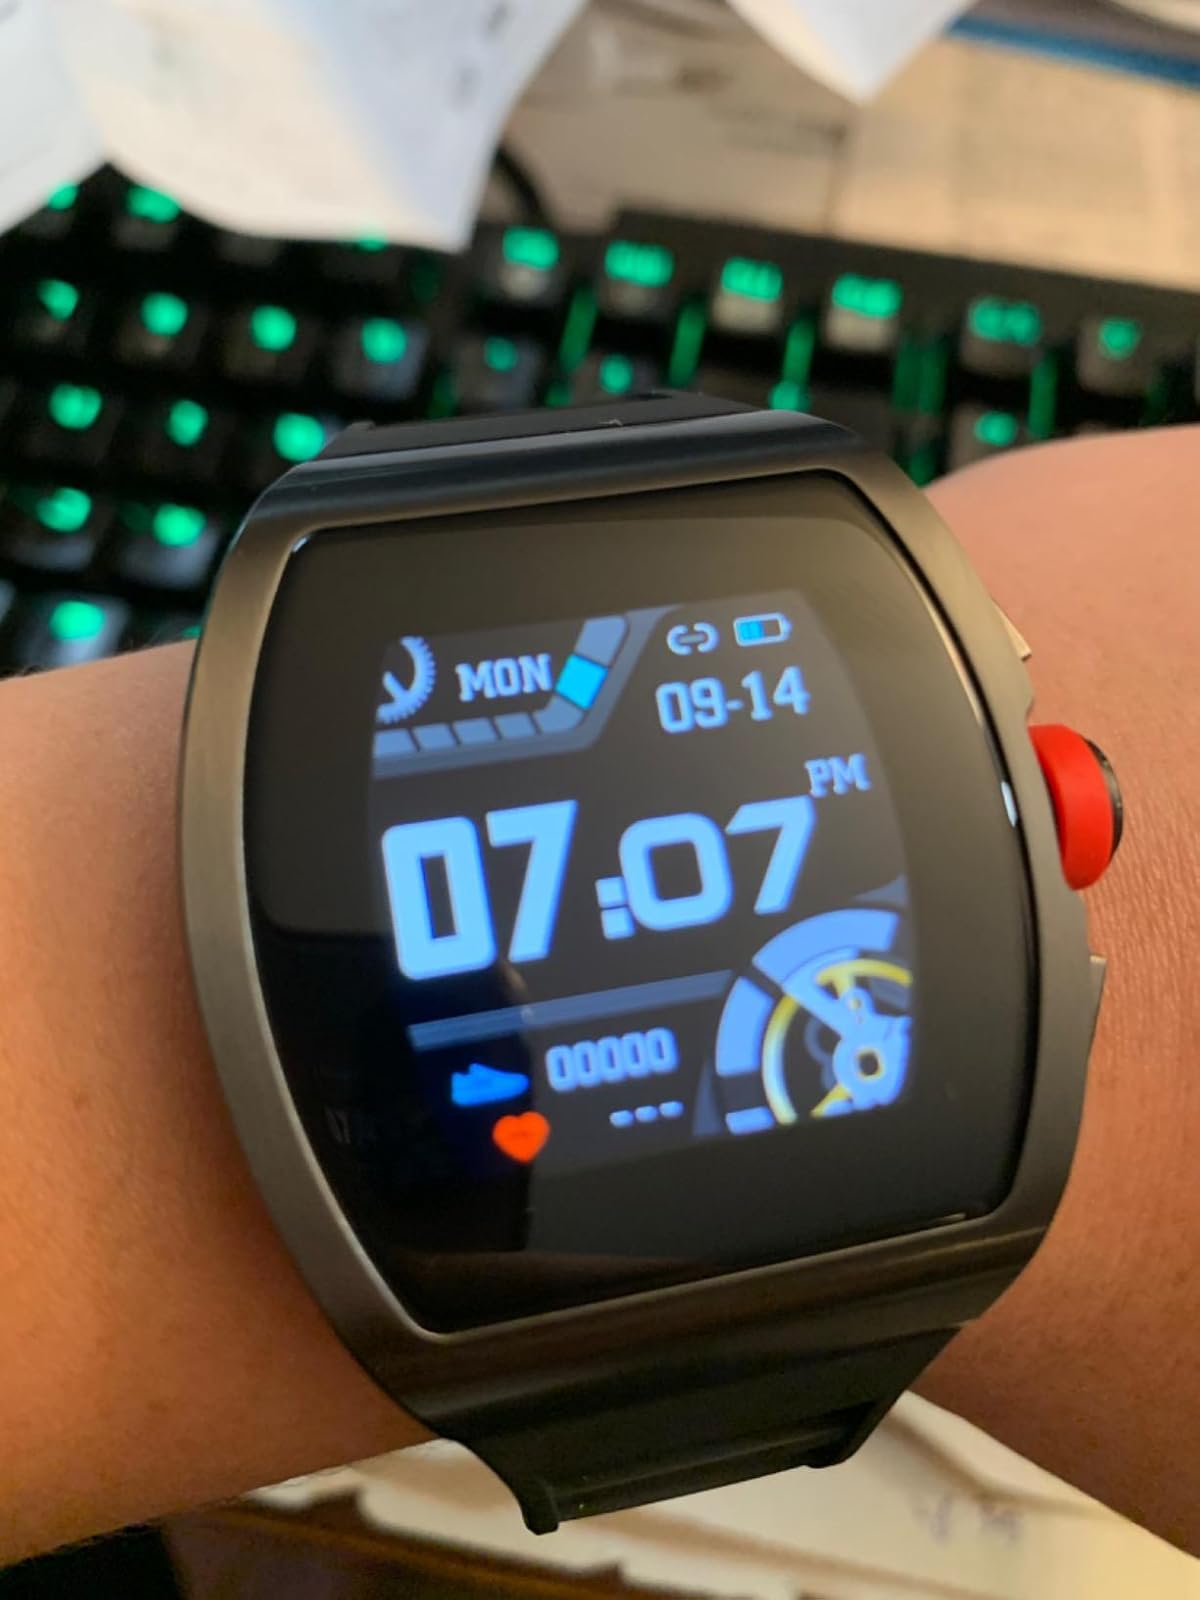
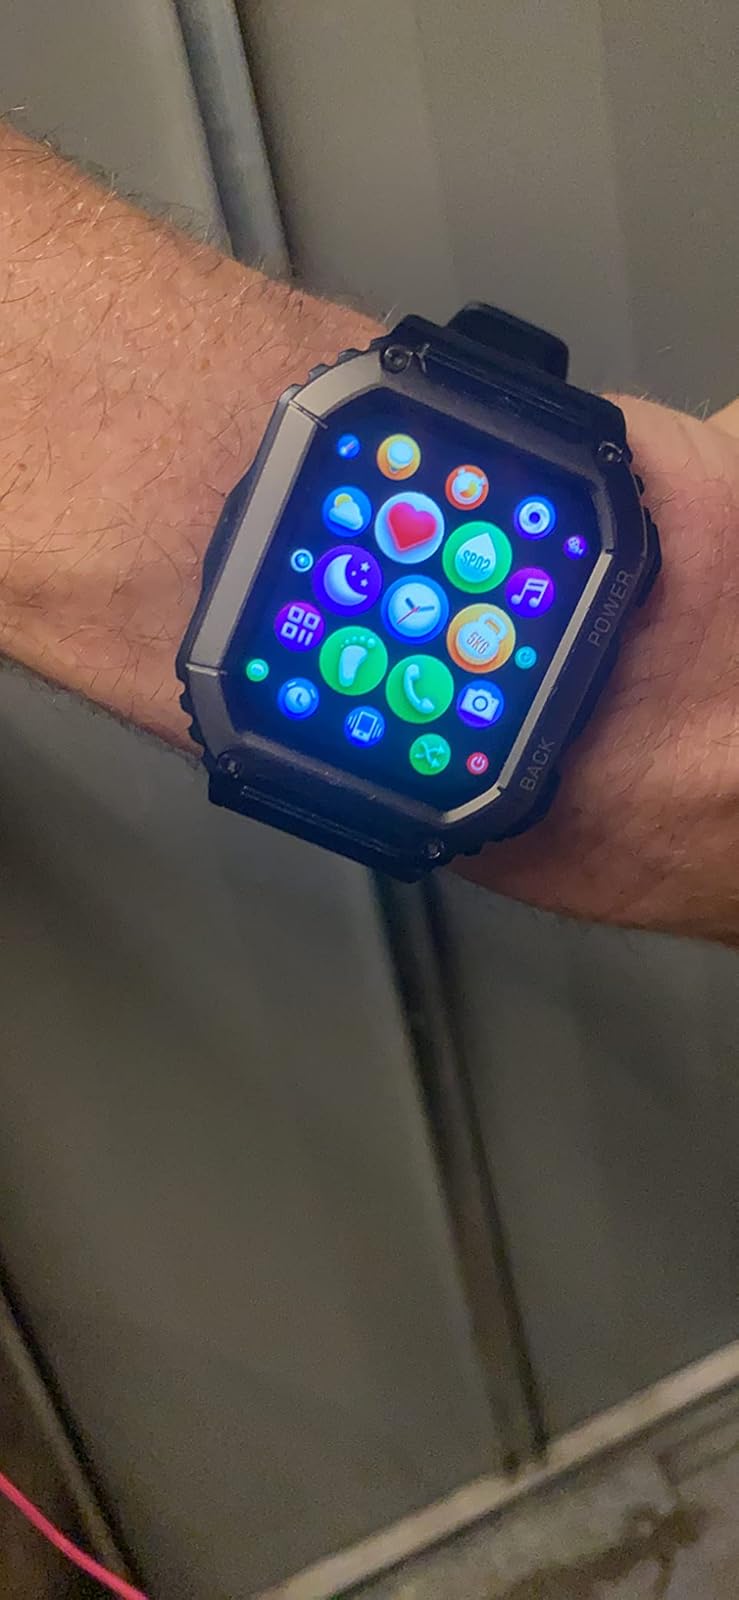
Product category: smartwatch
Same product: no